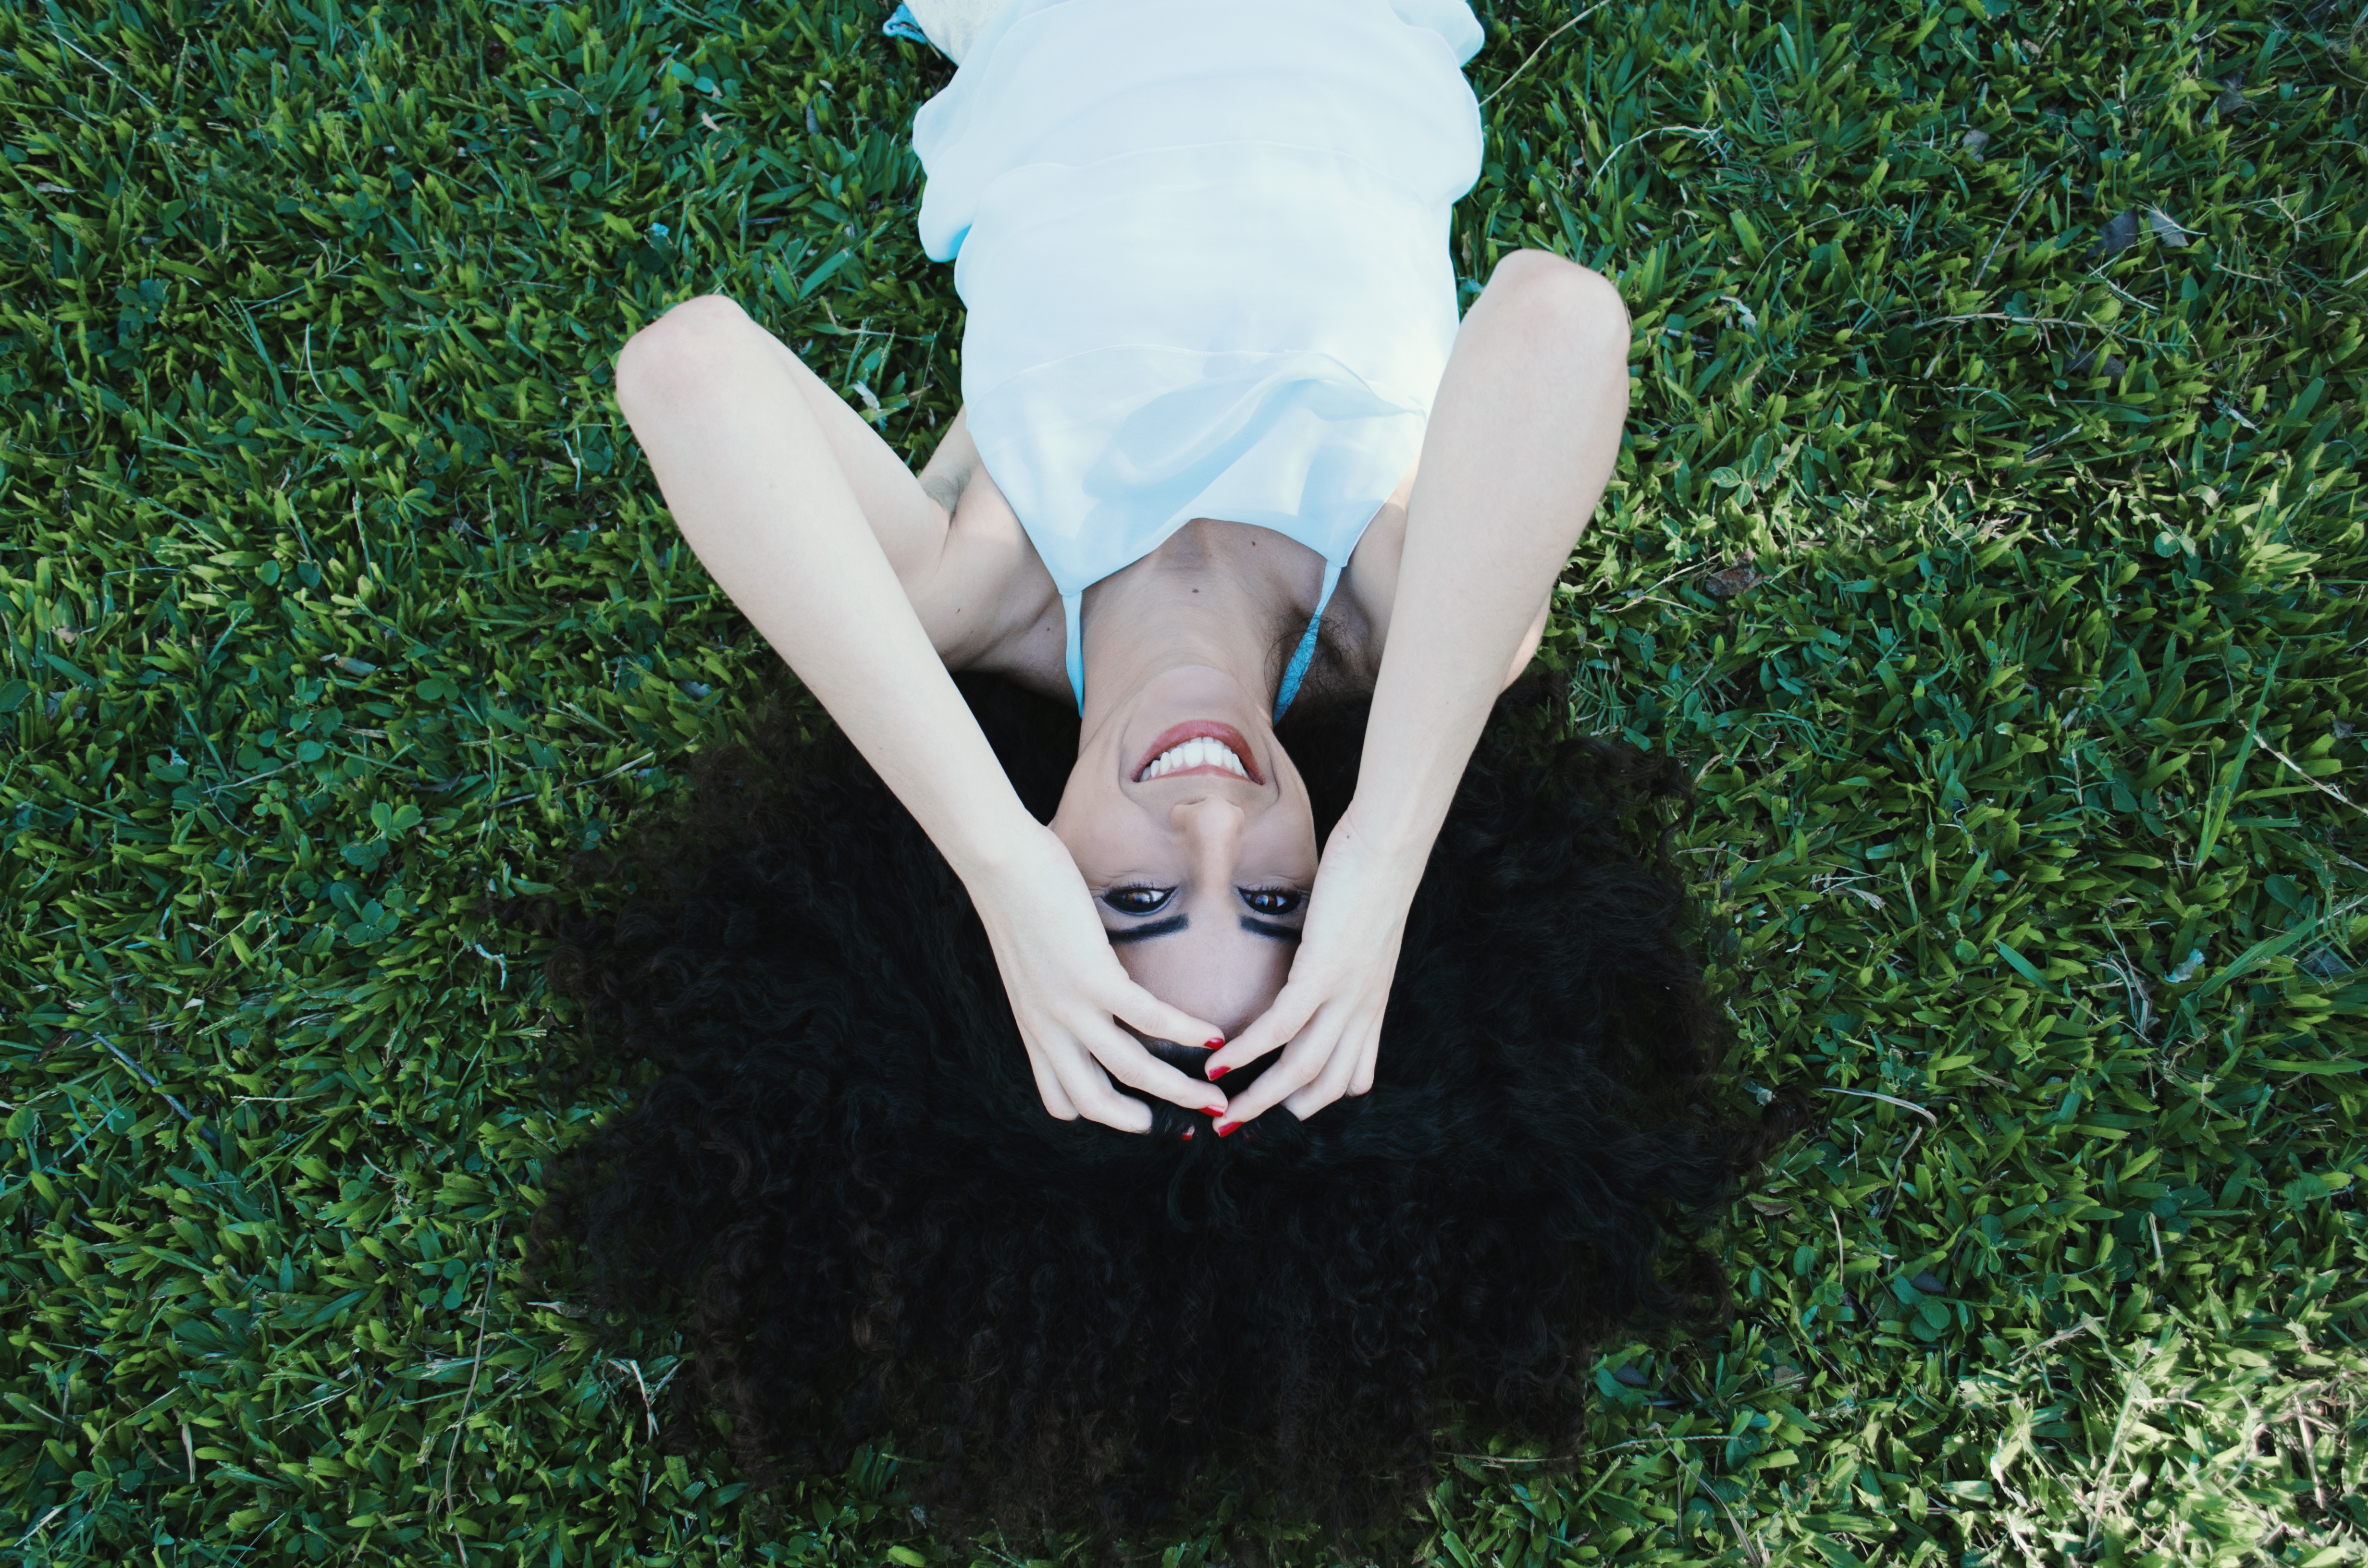
hand, grass, person, woman, lawn, flower, female, model, green, lady, smiling, skin, beautiful, human positions